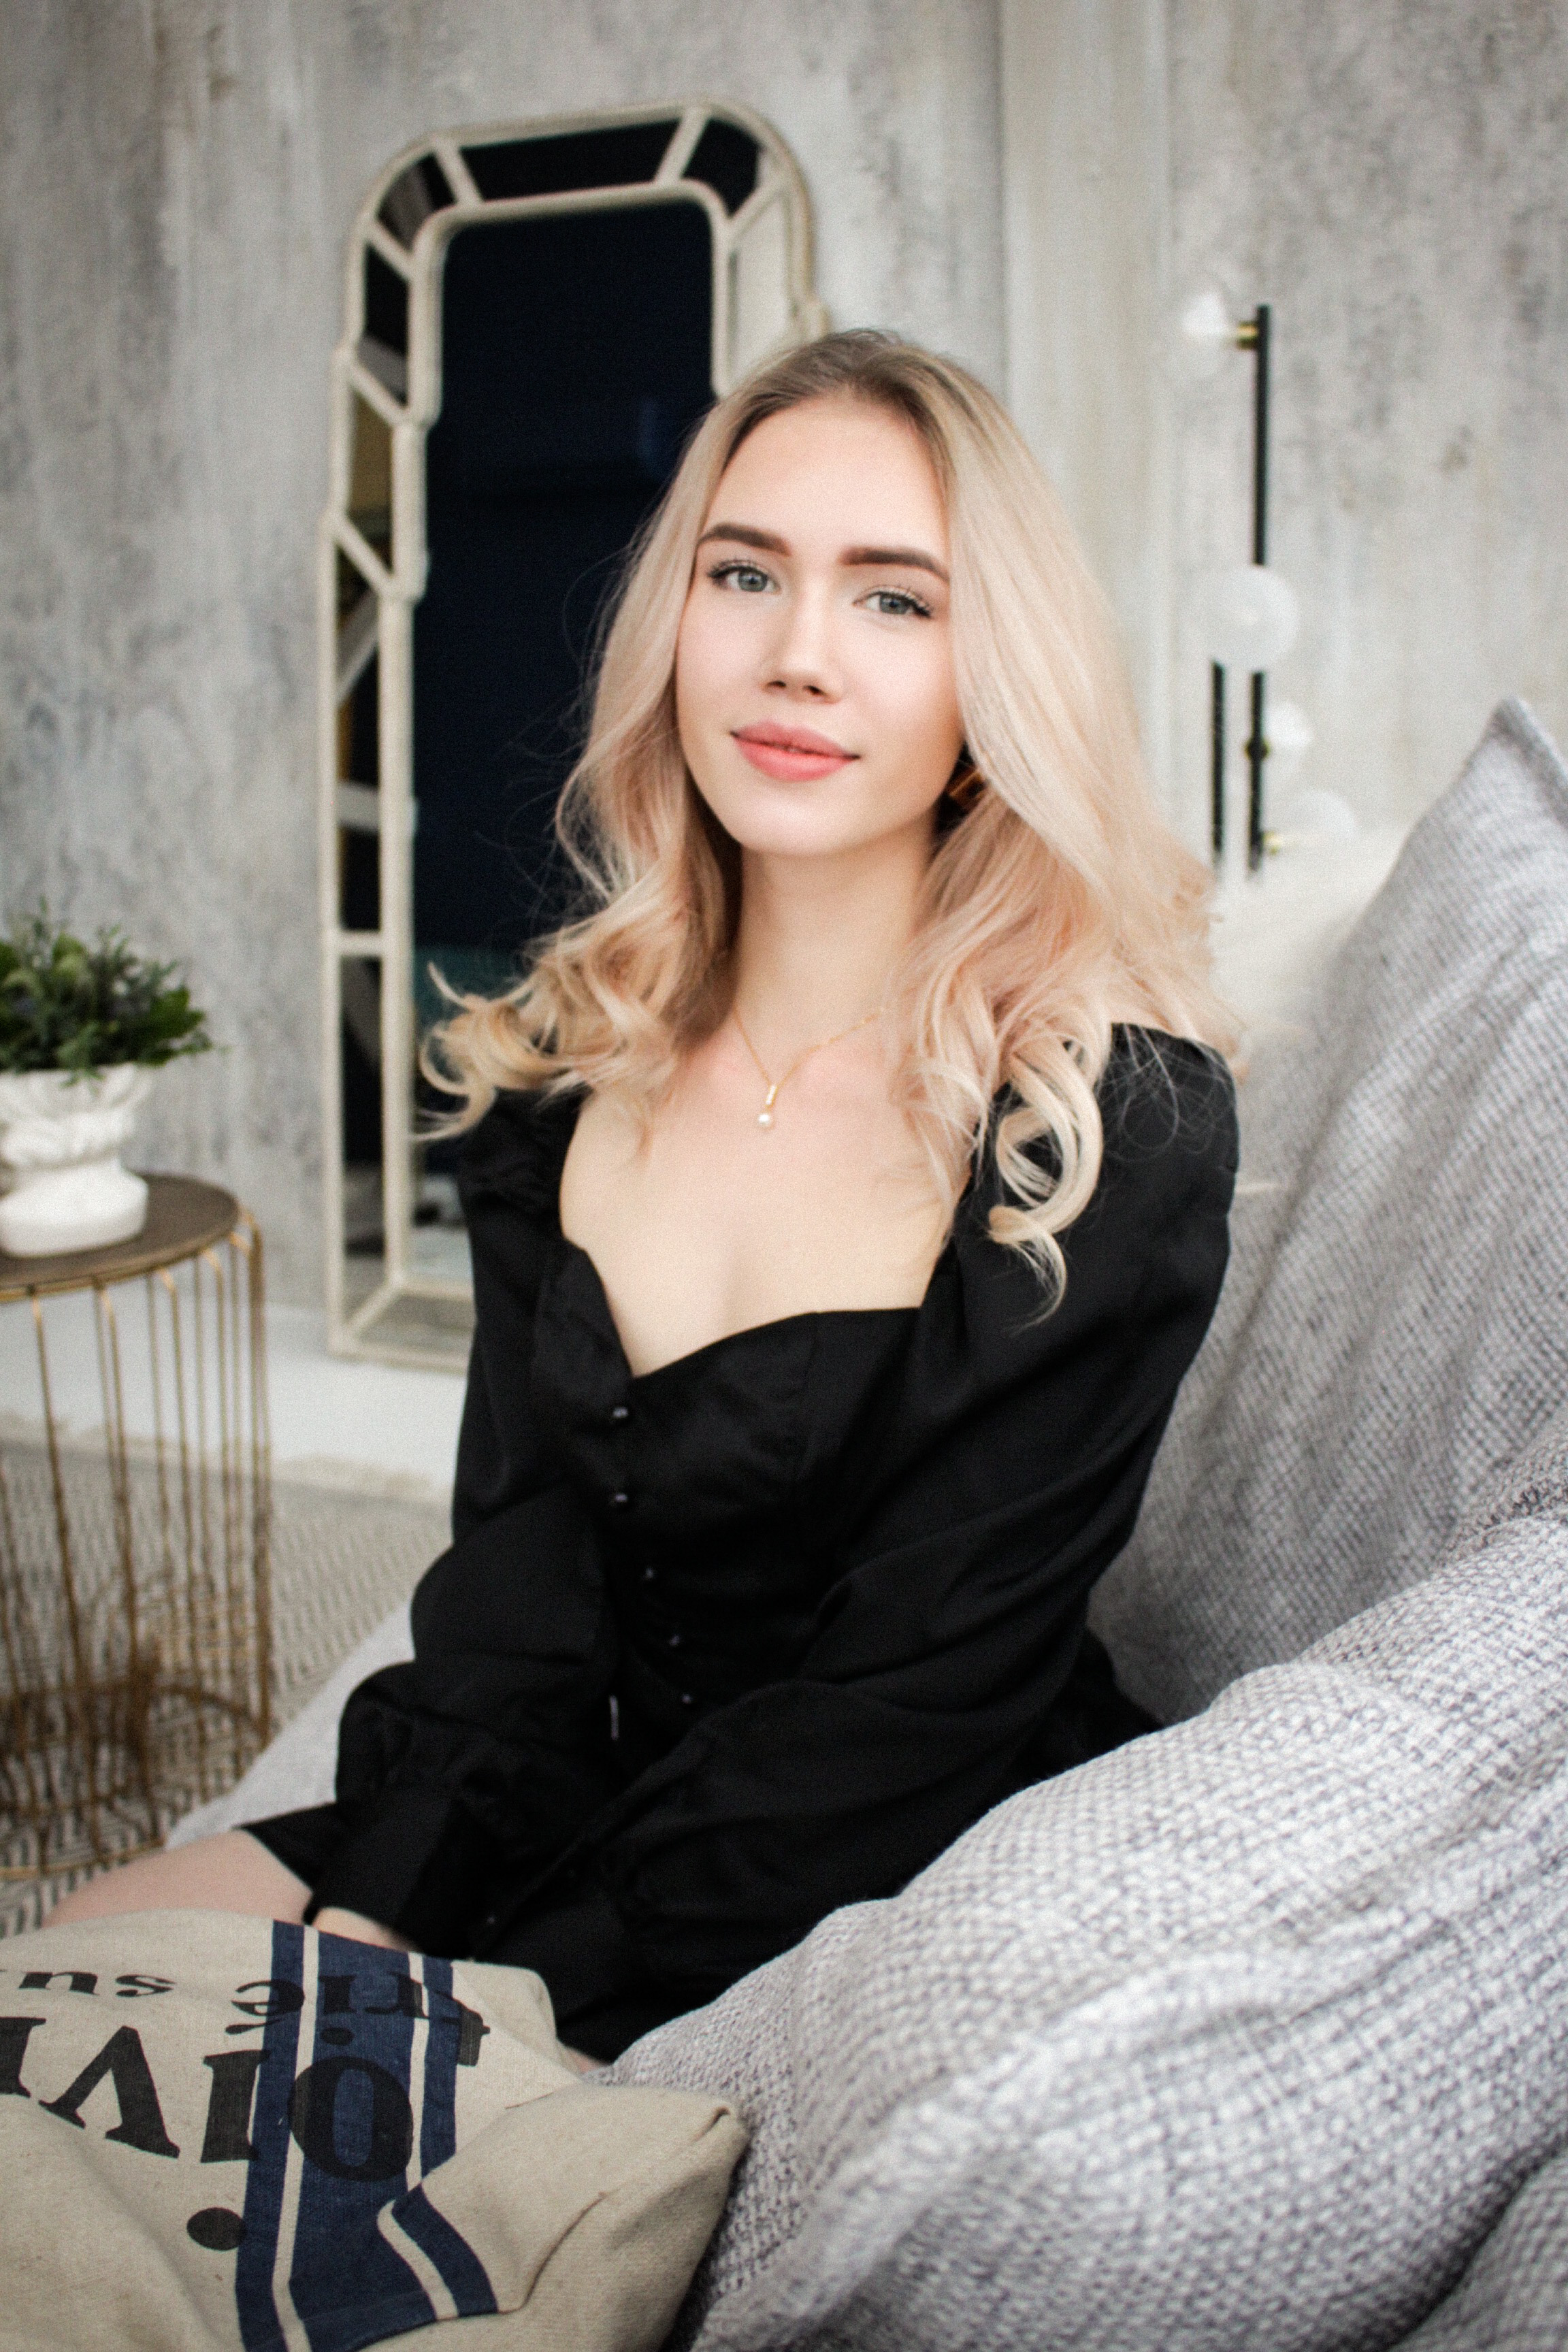
woman, joint, lip, plant, neck, flash photography, sleeve, lipstick, waist, makeover, comfort, thigh, street fashion, eyelash, fashion design, fashion model, long hair, formal wear, houseplant, human leg, layered hair, knee, blond, event, Luggage and bags, brown hair, jewellery, sitting, white collar worker, eyewear, fashion accessory, bag, little black dress, art model, portrait photography, portrait, necklace, monochrome photography, photo shoot, leather, top, automotive design